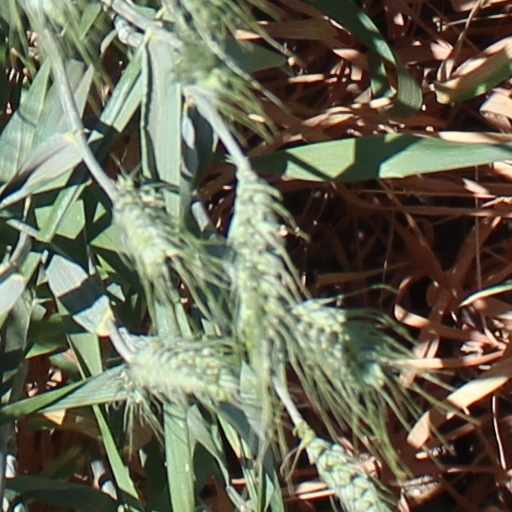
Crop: wheat